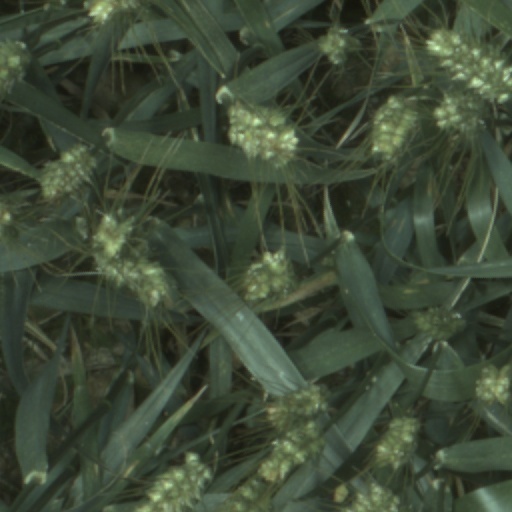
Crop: wheat